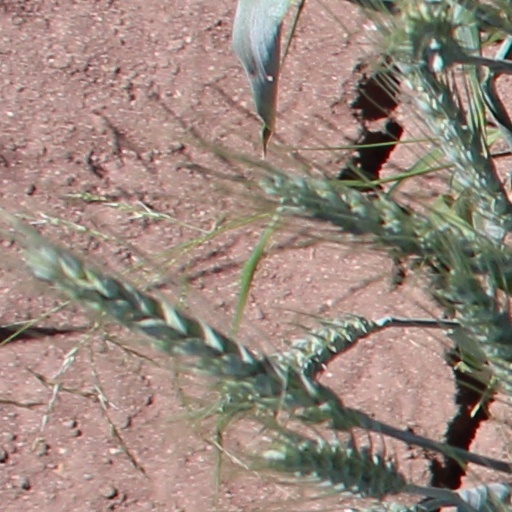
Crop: wheat